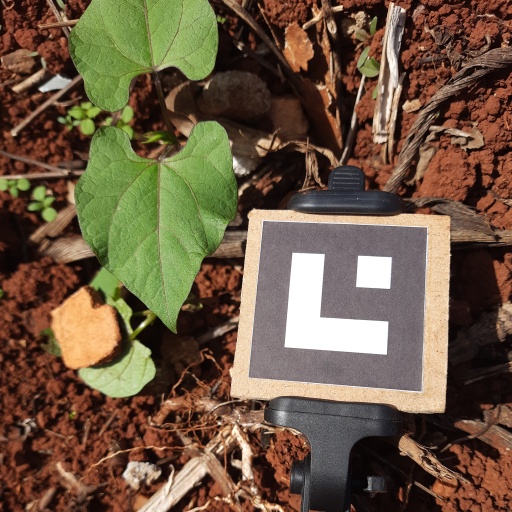
Observations: wavy surface, no eating holes, under sunlight